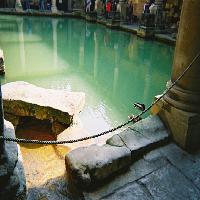
Weather: sun or clear